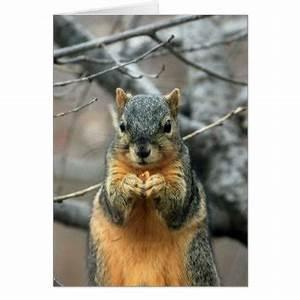
squirrel